Celibacy

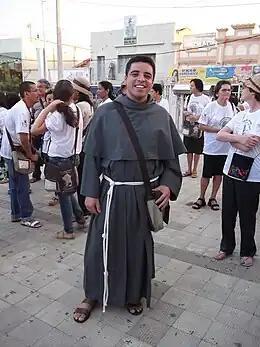
Conventual Franciscan friar, 2012

One explanation for the origin of obligatory celibacy is that it is based on the writings of Saint Paul, who wrote of the advantages of celibacy allowed a man in serving the Lord. Celibacy was popularised by the early Christian theologians like Saint Augustine of Hippo and Origen. Another possible explanation for the origins of obligatory celibacy revolves around more practical reason, "the need to avoid claims on church property by priests' offspring". It remains a matter of Canon Law (and often a criterion for certain religious orders, especially Franciscans) that priests may not own land and therefore cannot pass it on to legitimate or illegitimate children. The land belongs to the Church through the local diocese as administered by the Local Ordinary (usually a bishop), who is often an "ex officio" corporation sole. Celibacy is viewed differently by the Catholic Church and the various Protestant communities. It includes clerical celibacy, celibacy of the consecrated life and voluntary celibacy.